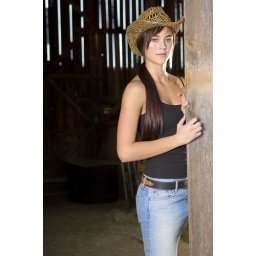
Cowgirl in barn doorway with hat and tank top